Driving licence in Iceland

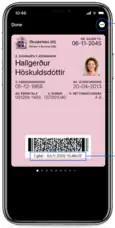
Digital driving licence, issued from 2020.

In July 2020, a digital version of the driving licence was released, through island.is, the government's central digital service, one of the first countries to do so. Licence holders can request a digital version of their licence online by using their electronic ID (Icelandic: rafræn skilríki). The digital driving licence is issued as a .pkpass file, and can be loaded into the Wallet app on iPhone or a third-party app on Android (e.g. Smartwallet). Digital driving licences display the same information as a physical licence, along with a barcode. The barcode is renewed regularly by the server and acts as a verification for the licence. Commercial establishments (e.g. for proof of age) can use the island.is app to verify barcodes.